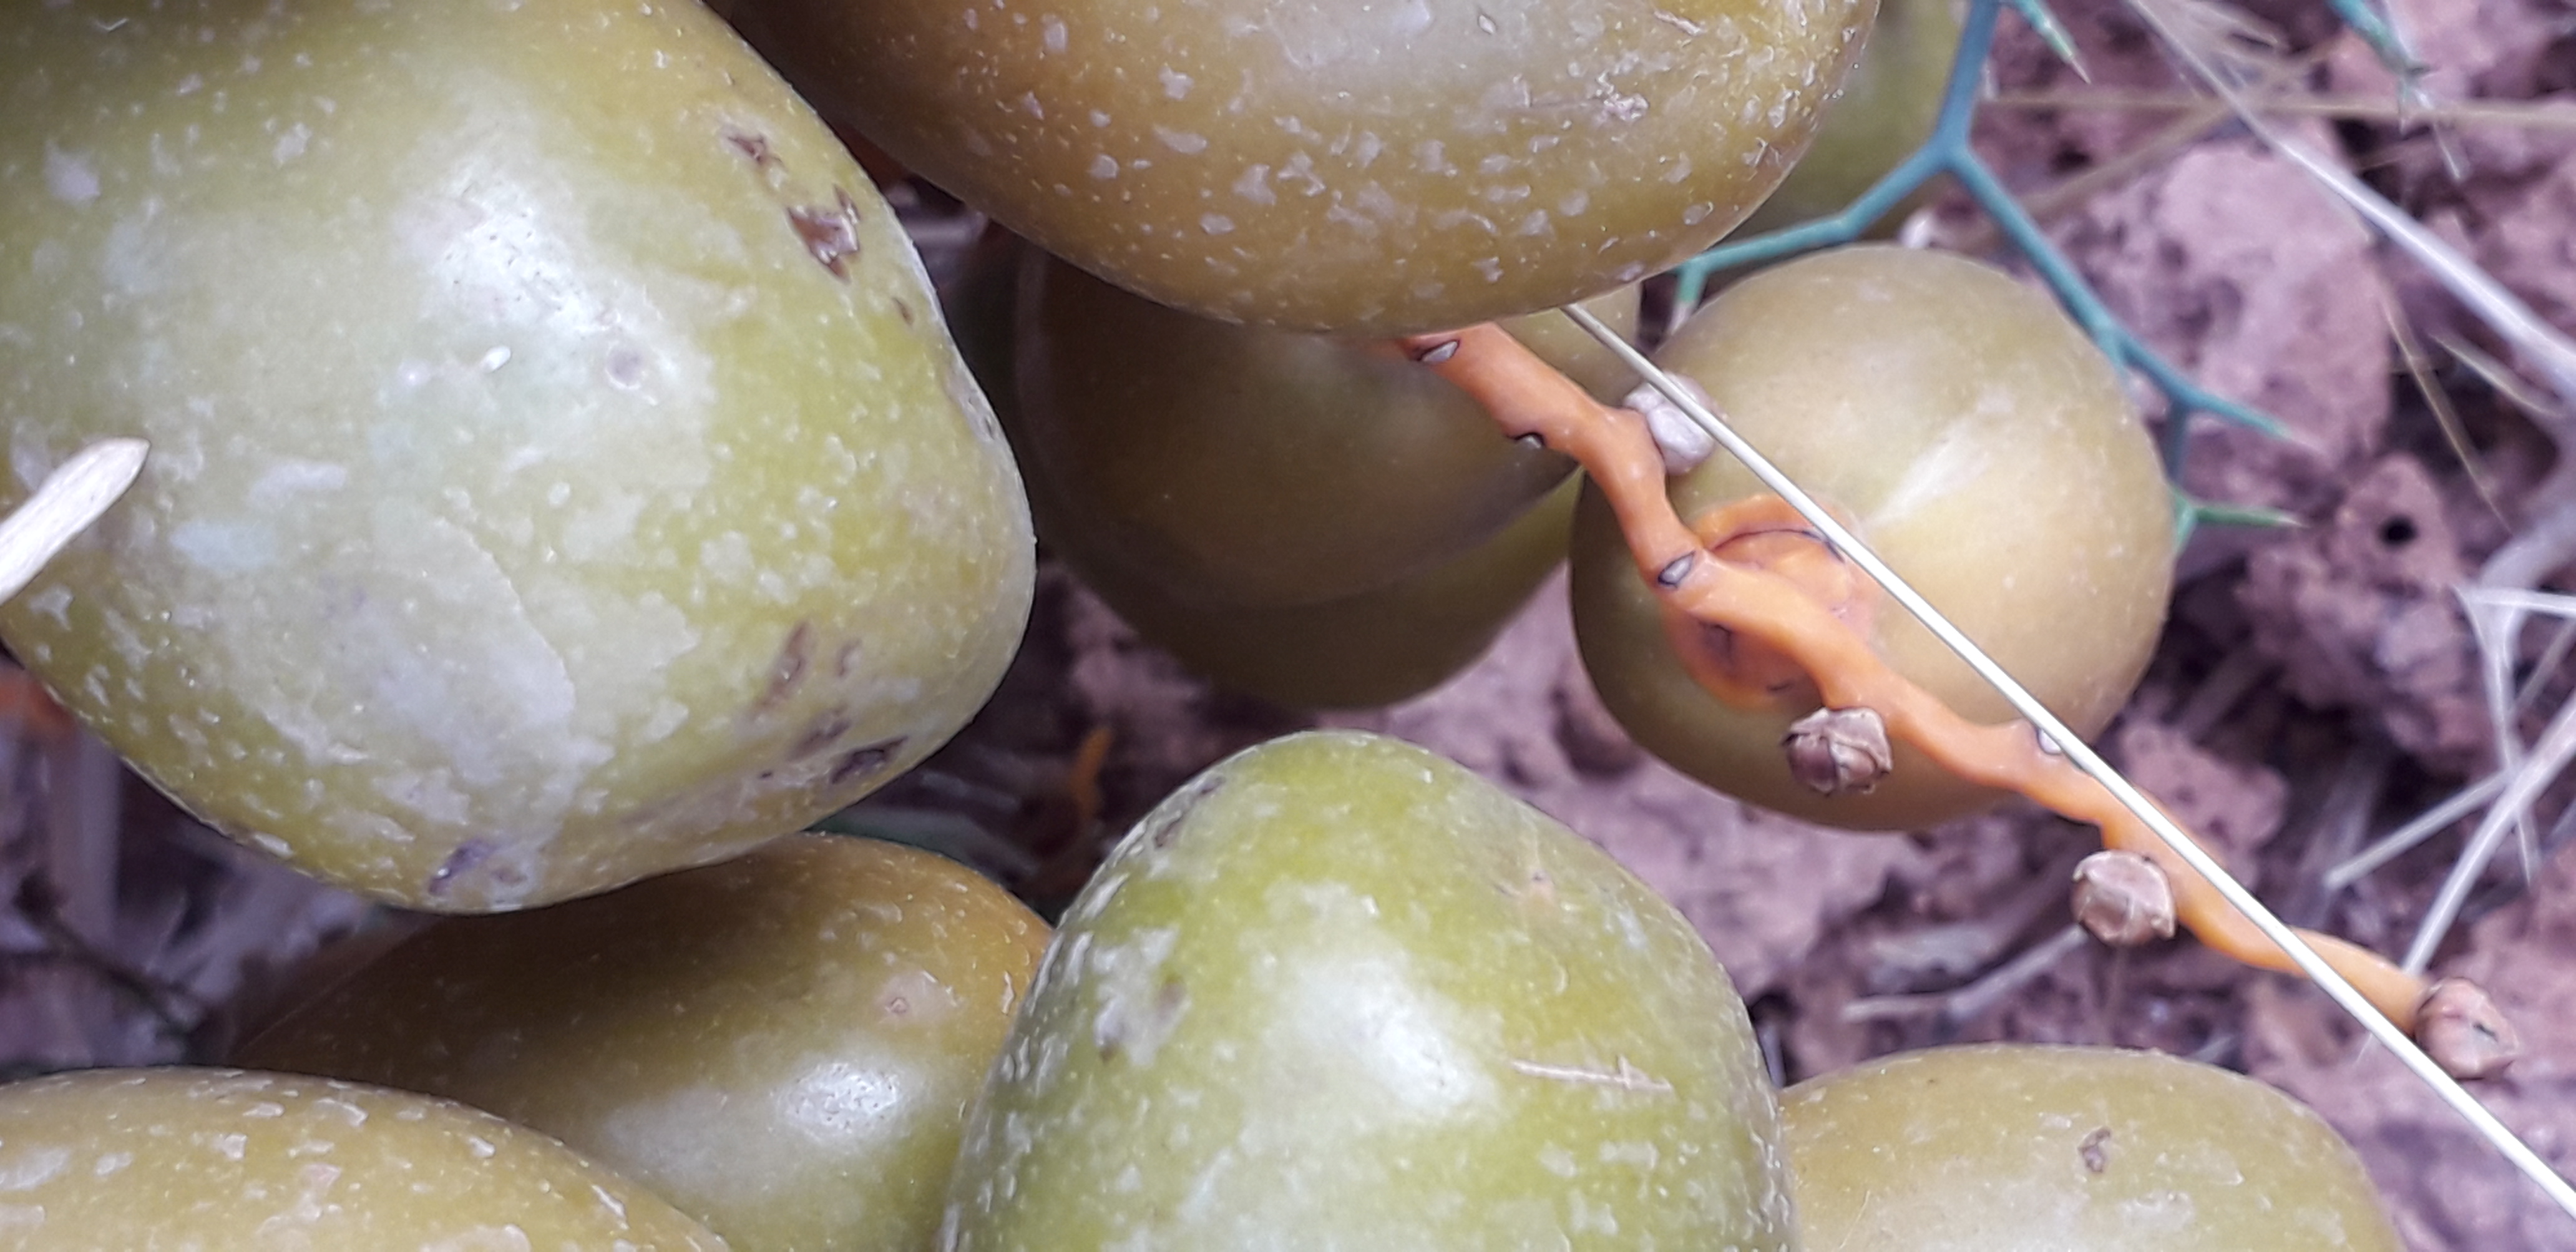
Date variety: Boufagous